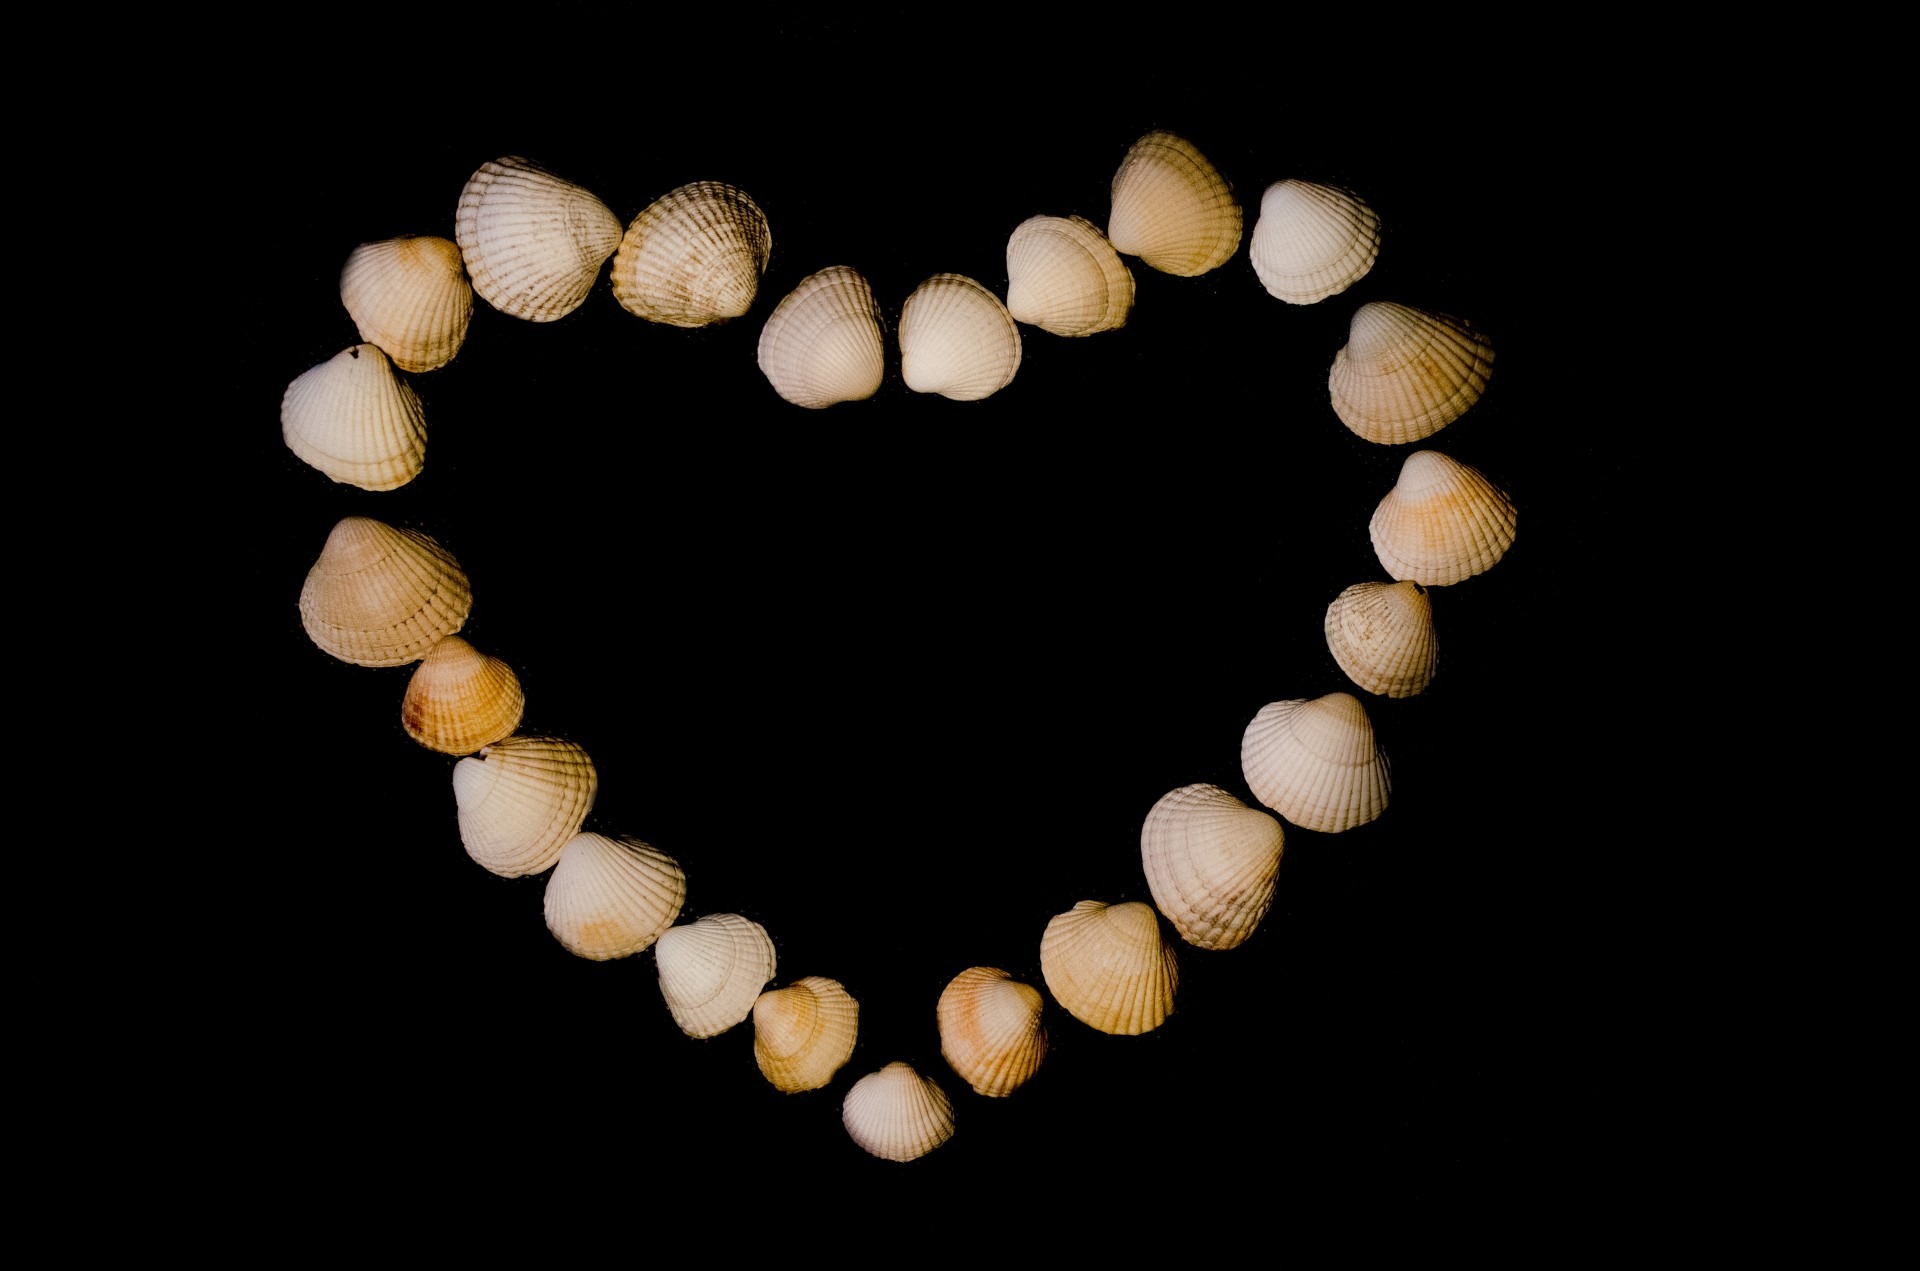
isolated, love, heart, natural, black, bead, shell, circle, necklace, bracelet, jewellery, shells, art, postcard, fashion accessory